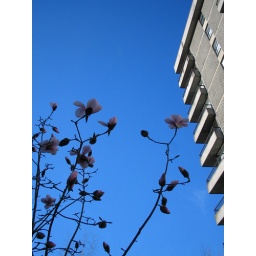
flower in the sky